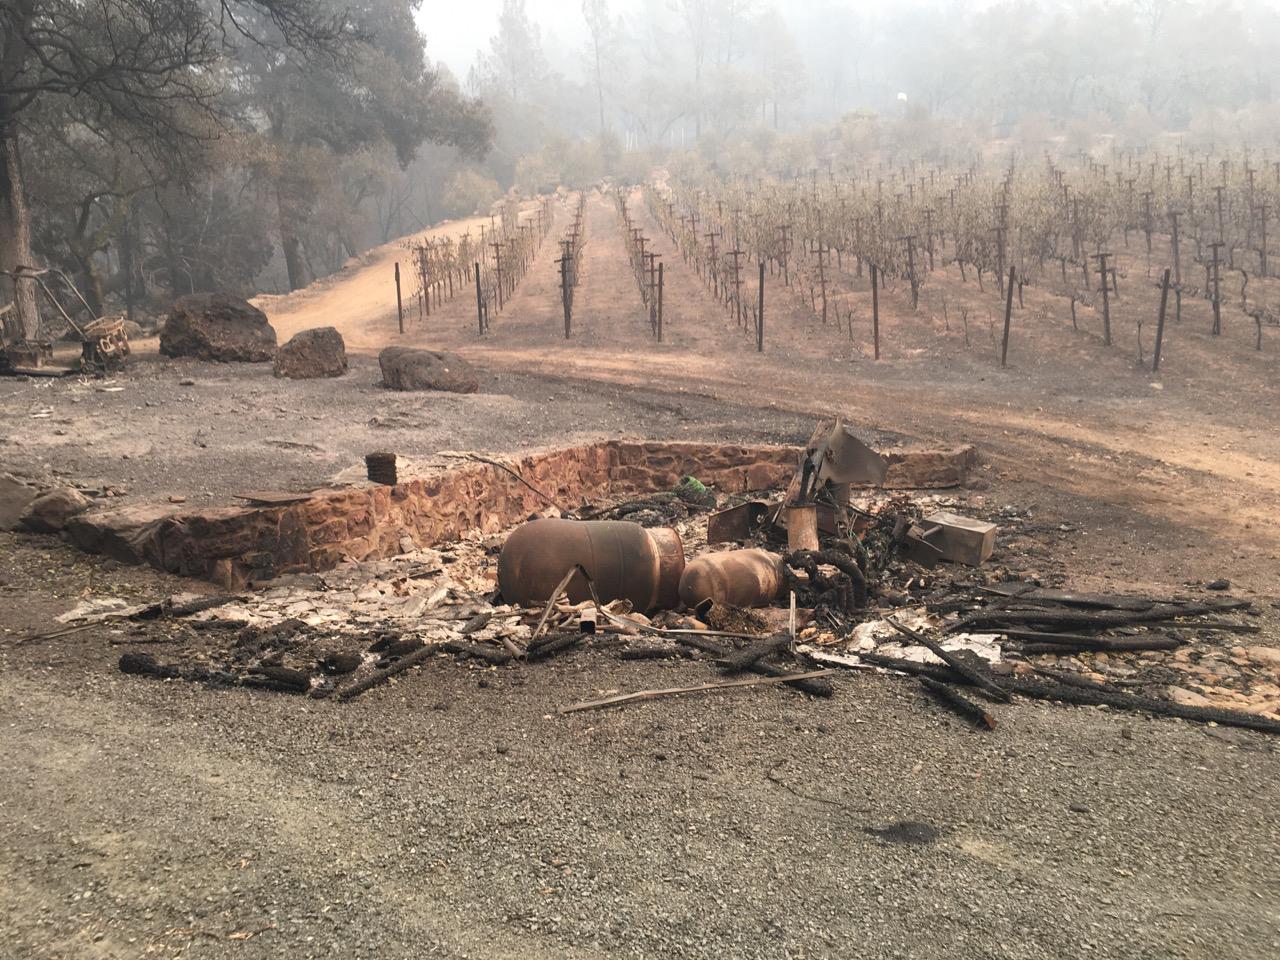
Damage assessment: destroyed